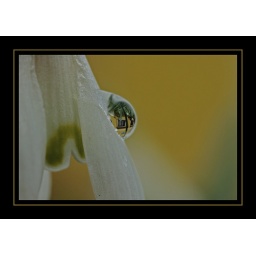
86 - March 27 2011 - our yellow house in a raindrop on a snowdrop